H. Rider Haggard

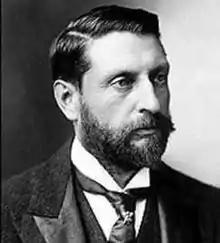
Portrait of H. Rider Haggard c. 1902

In 1875, Haggard's father sent him to what is now South Africa to take up an unpaid position as assistant to the secretary to Sir Henry Bulwer, Lieutenant-Governor of the Colony of Natal. In 1876, he was transferred to the staff of Sir Theophilus Shepstone, Special Commissioner for the Transvaal. It was in this role that Haggard was present in Pretoria in April 1877 for the official announcement of the British annexation of the Boer Republic of the Transvaal. Indeed, Haggard raised the Union flag and read out much of the proclamation following the loss of voice of the official originally entrusted with the duty.